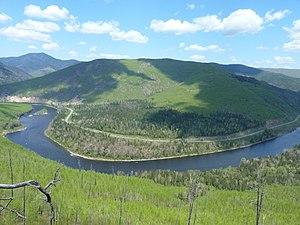
Le Parc national d'Anyuyski est un parc russe fondé en 2008. Il s'étend sur 4 293 km², et couvre le bassin de la rivière Anyuy, sur le versant ouest de la chaîne de montagnes de Sikhote-Alin, en Sibérie orientale, dans l'Extrême-Orient russe. Le fleuve Anyuy se jette à l'Ouest dans le fleuve Amour, le principal fleuve de la région, et à l'est dans la mer d'Okhotsk. Le parc est important car il crée un corridor écologique allant de la basse plaine de l'Amour, jusqu'aux hautes chaînes de montagnes du Sikhote-Alin. Le parc se trouve dans le Kraï de Khabarovsk, à environ 80 km au nord-est de la ville de Khabarovsk. La région se trouve à distance des villes et a une très faible densité de population. La région a toujours été tributaire de la pêche au saumon, de l'exploitation forestière et de la chasse. Les habitants autochtones sont les Nanai.